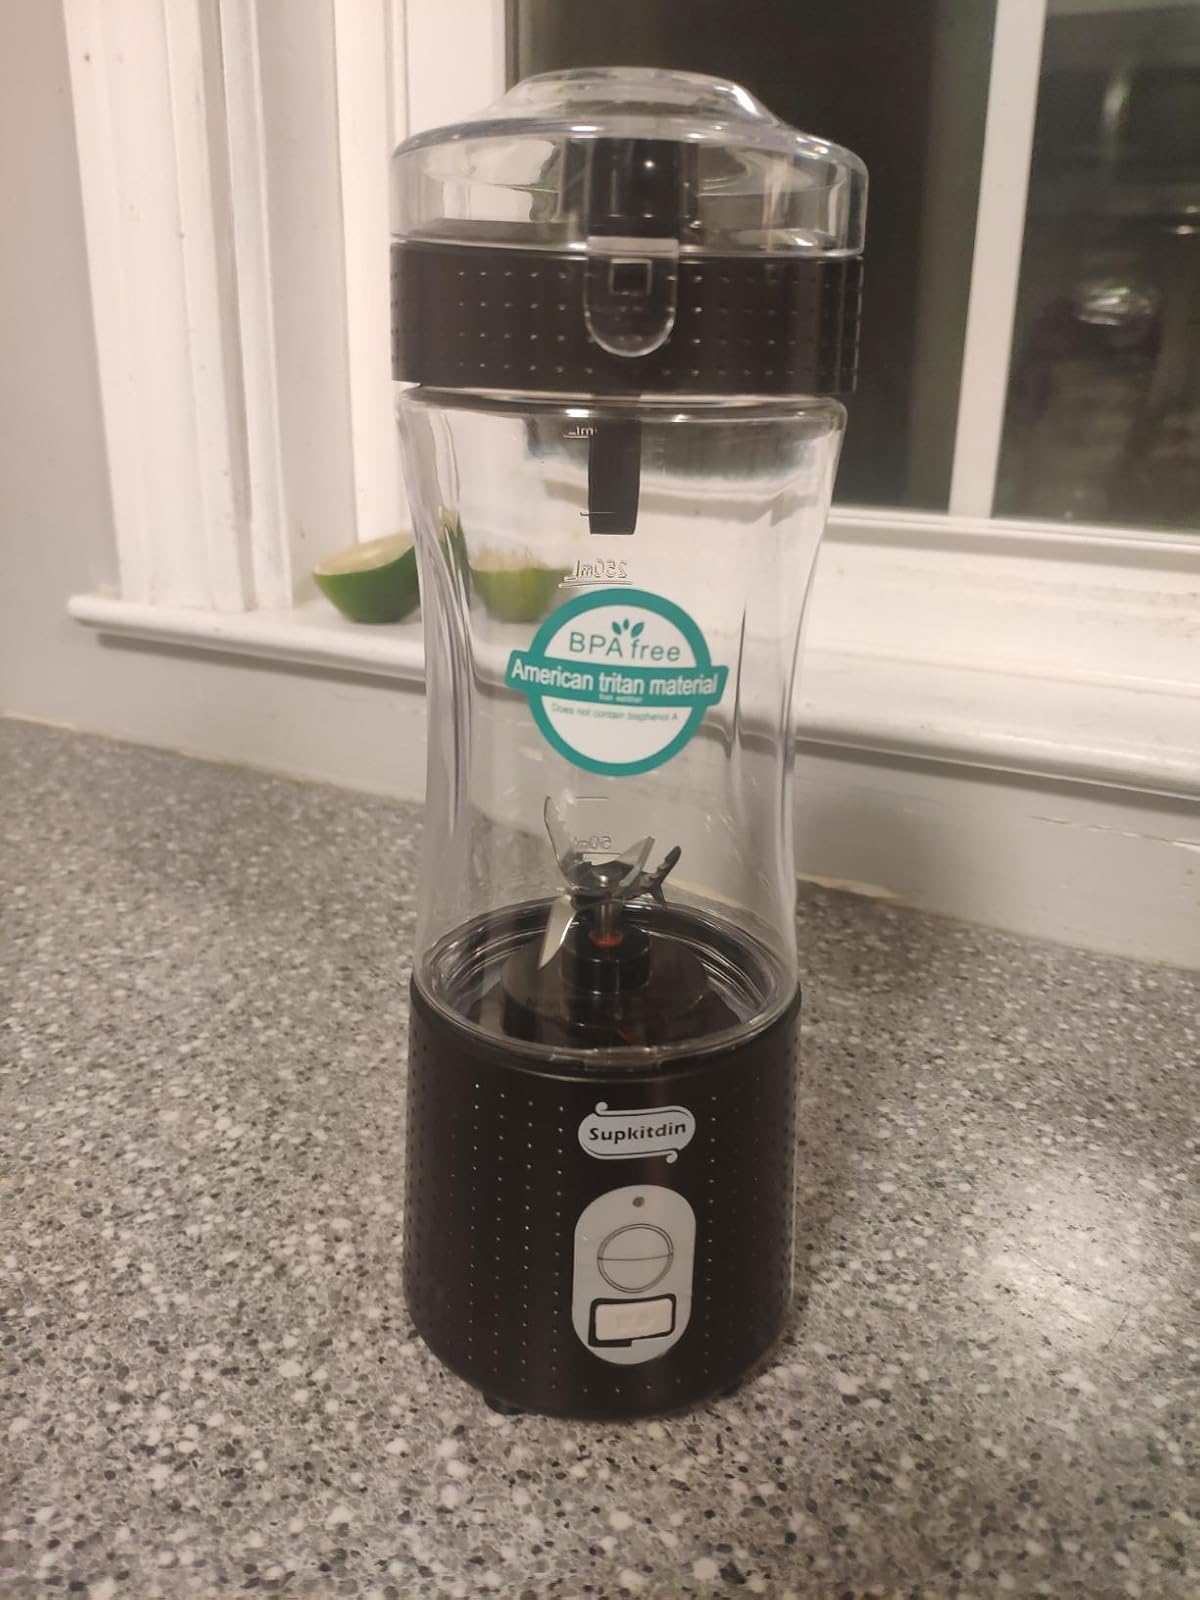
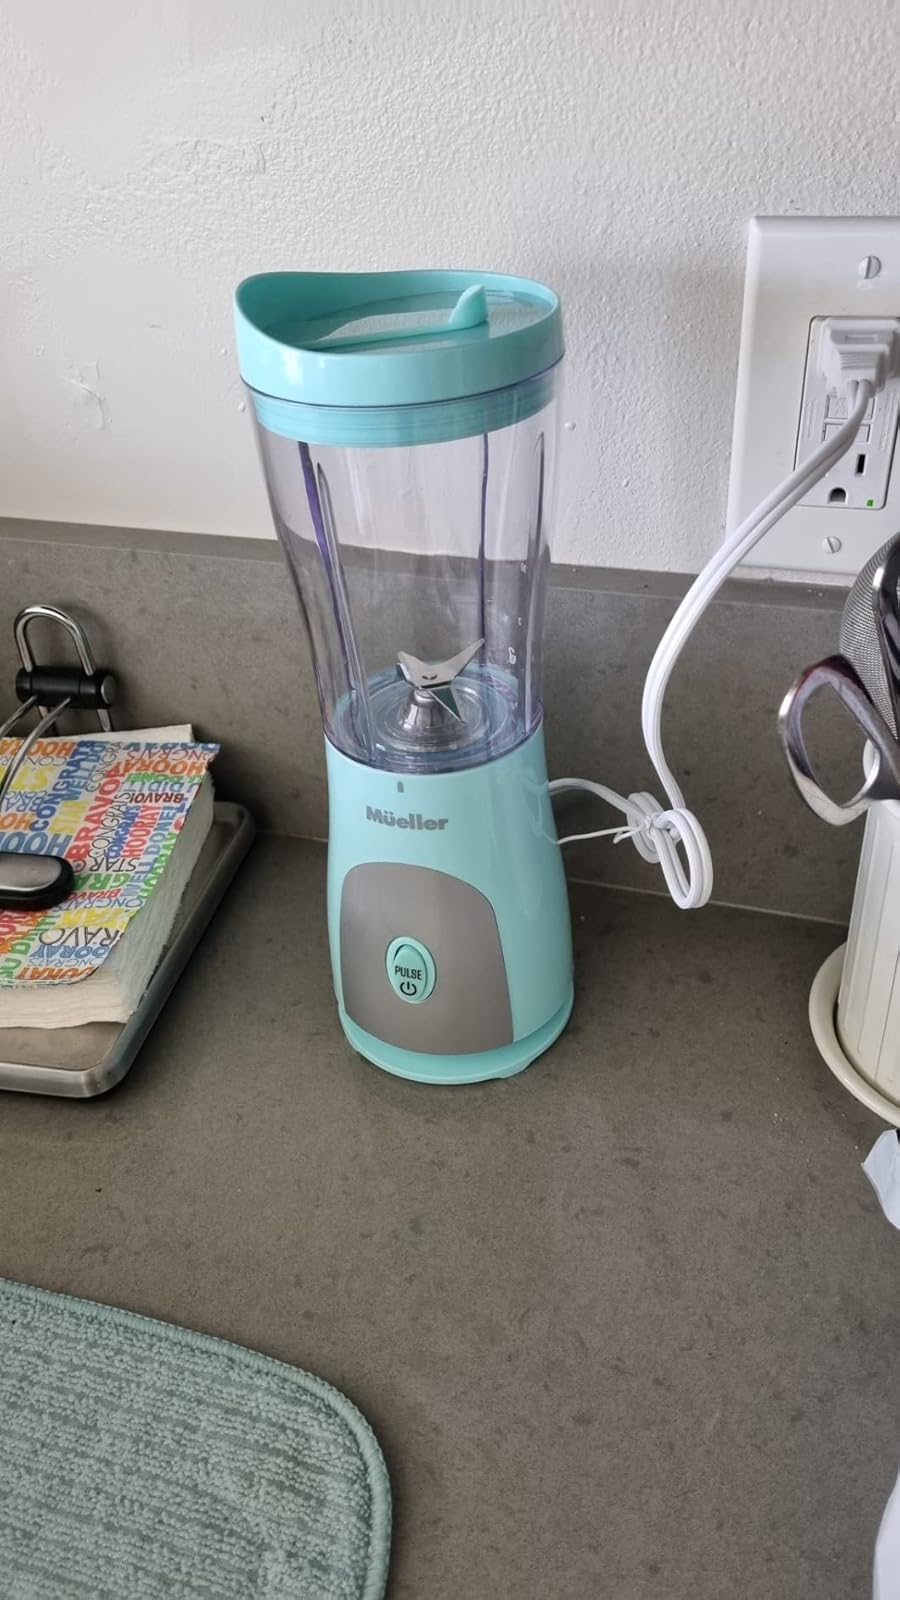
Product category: items_blender
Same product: no